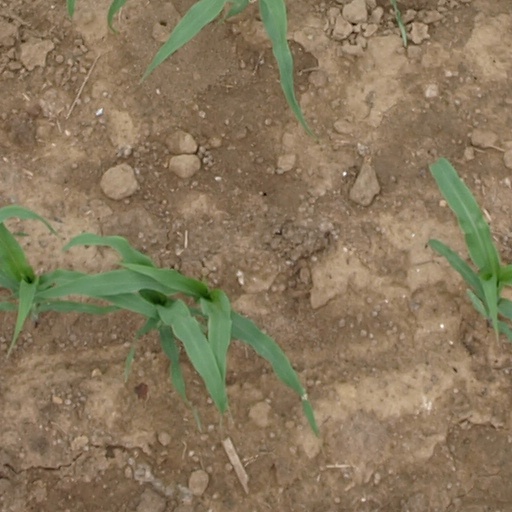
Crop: maize; corn